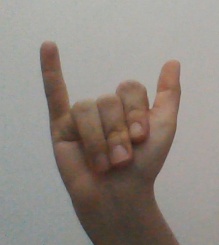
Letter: ya